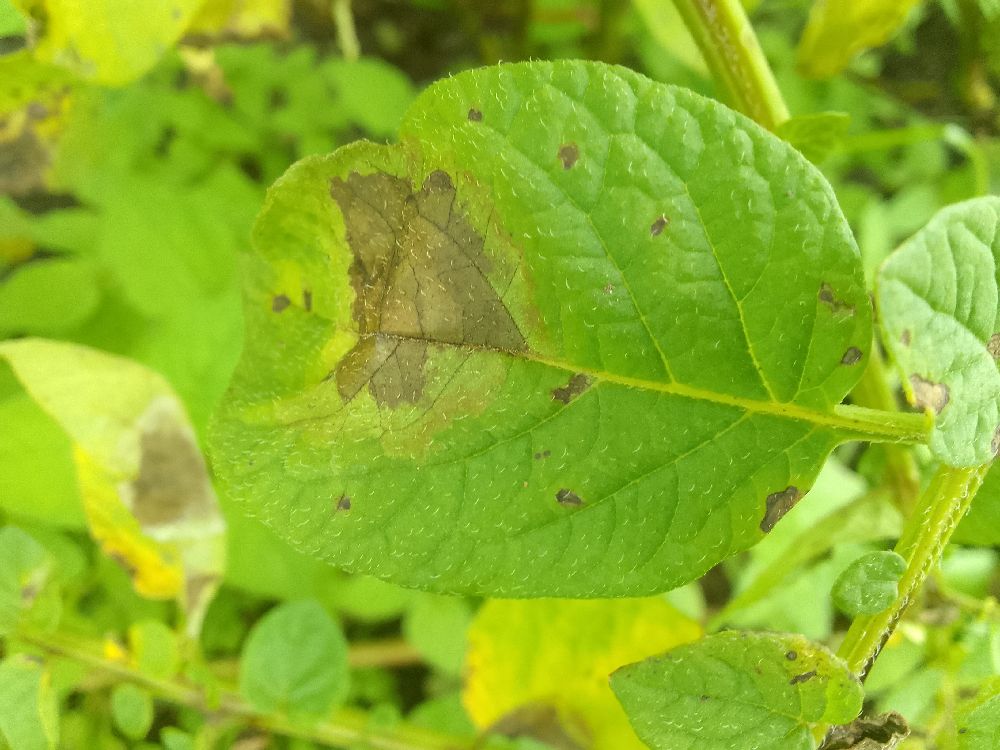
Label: Late blight